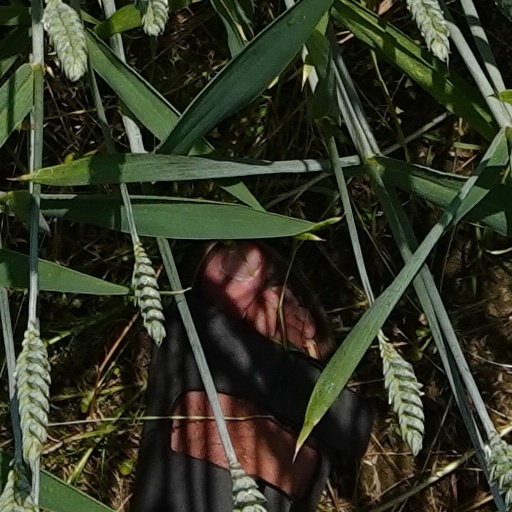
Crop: wheat